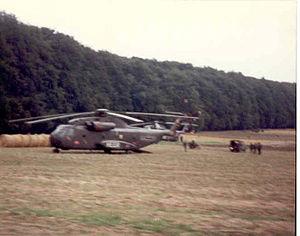
Description
Les opérations aéroportées sont les opérations menées par des troupes mises en place en territoire hostile par la voie des airs. Les moyens de transport utilisés peuvent être le parachute, le planeur, l'hélicoptère ou l'avion; l'emploi de moyens modernes tels que le deltaplane, l'ULM ou l'autogire n'est pas exclu. Il ne faut pas confondre opération aéroportée et opération aérotransportée; dans ce dernier cas, il s'agit de moyens amenés dans une région tenue par des troupes amies. Il ne faut pas confondre non plus parachutistes et aéroportés puisqu'un aéroporté ne saute pas nécessairement en parachute. Ainsi, par exemple, le général Urquhart qui commandait la 1ʳᵉ Division Aéroportée britannique à Arnhem n'a jamais été parachutiste; il est arrivé sur place par planeur.